Austin S. Miller

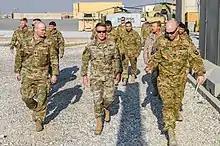
General Miller (center) visiting Combat Aviation Brigade, 101st Airborne Division at Bagram Airfield in Afghanistan on 23 December 2018

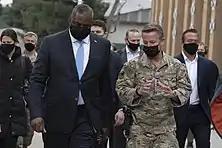
Gen. Miller alongside Secretary of Defense Lloyd Austin in Afghanistan, March 2021.

In 2018, he assumed command of United States Forces — Afghanistan and NATO's Resolute Support mission, after a successful June 2018 visit to the Senate Armed Services Committee.